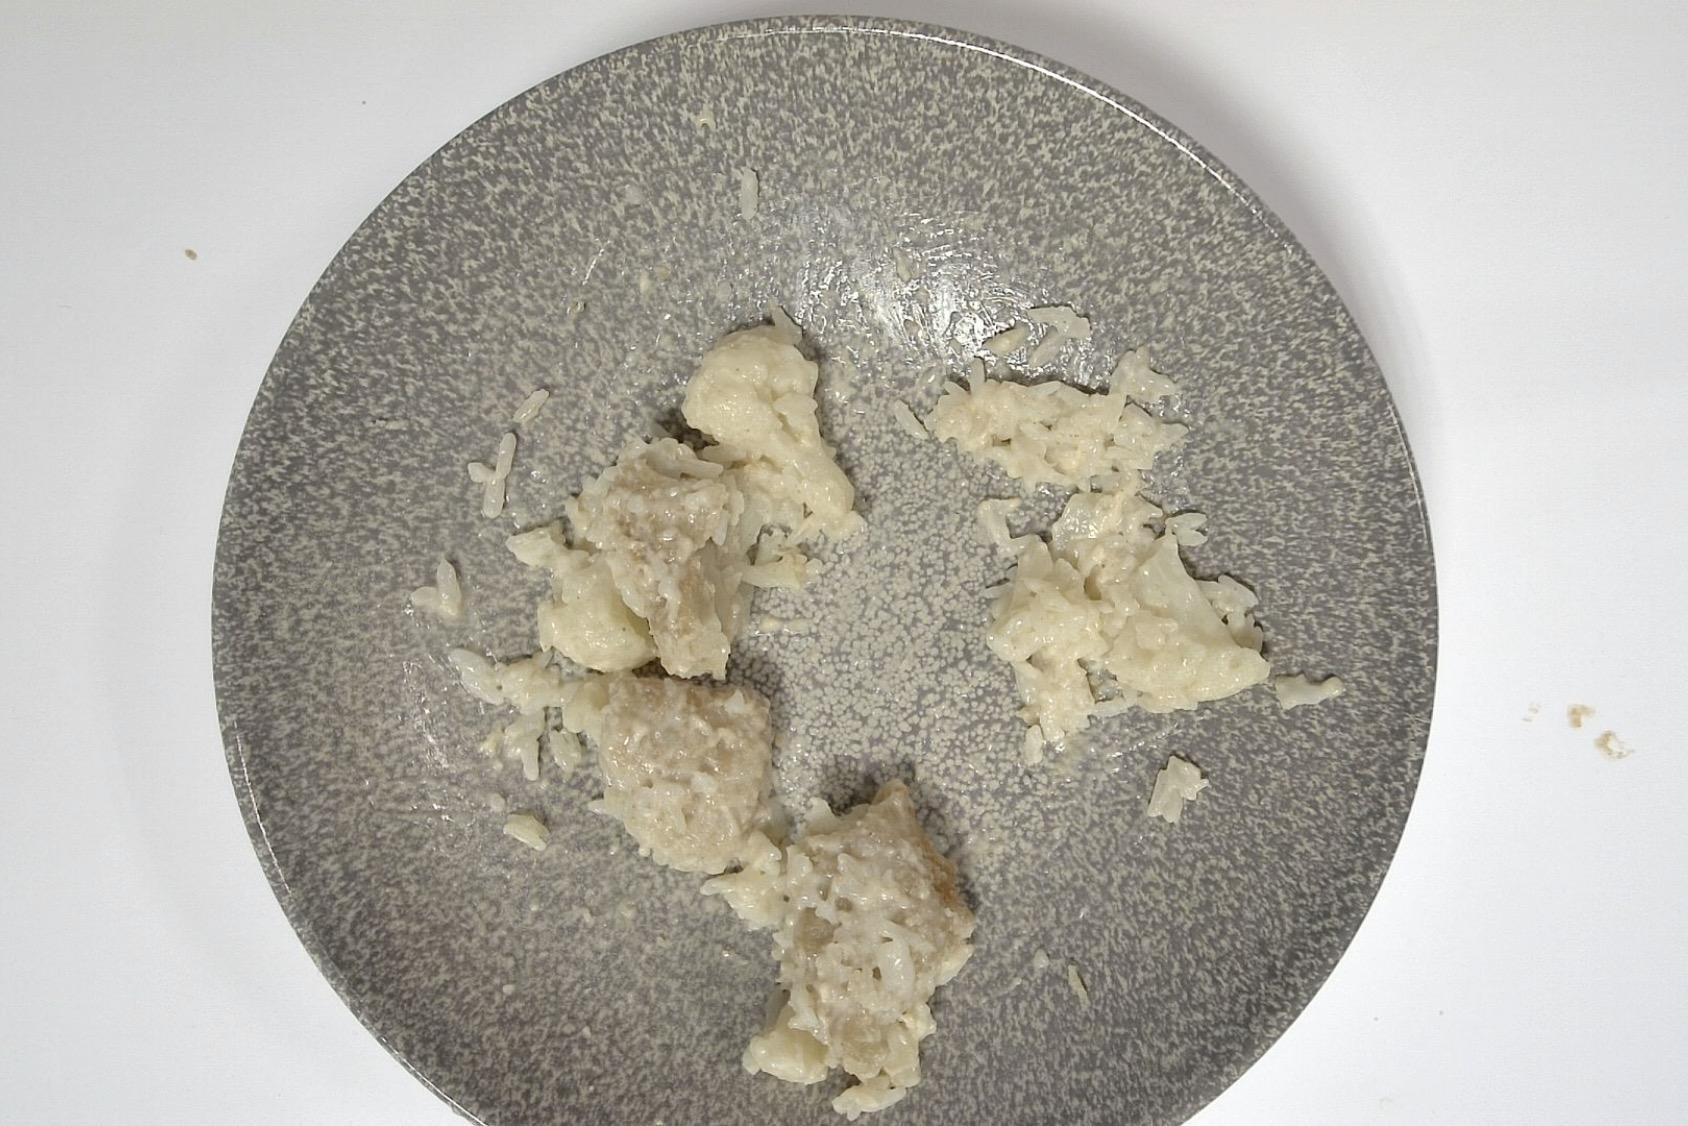
Dish: Paniertes Fischfilet mit Blumenkohl , Reis , Helle Sauce
Portion size: Normale Portion
Ingredients: rice, cauliflower, breaded-fish-fillet, light-sauce-or-white-sauce
Weight as served: 315 g
Energy as served: 307,850 kcal (1.294,350 kJ)
Fat: 11,110 g (saturated: 3,465 g)
Carbohydrates: 35,090 g (sugar: 4,415 g)
Protein: 15,550 g
Salt: 2,190 g
Weight after return: 185 g
Energy after return: 180,801 kcal